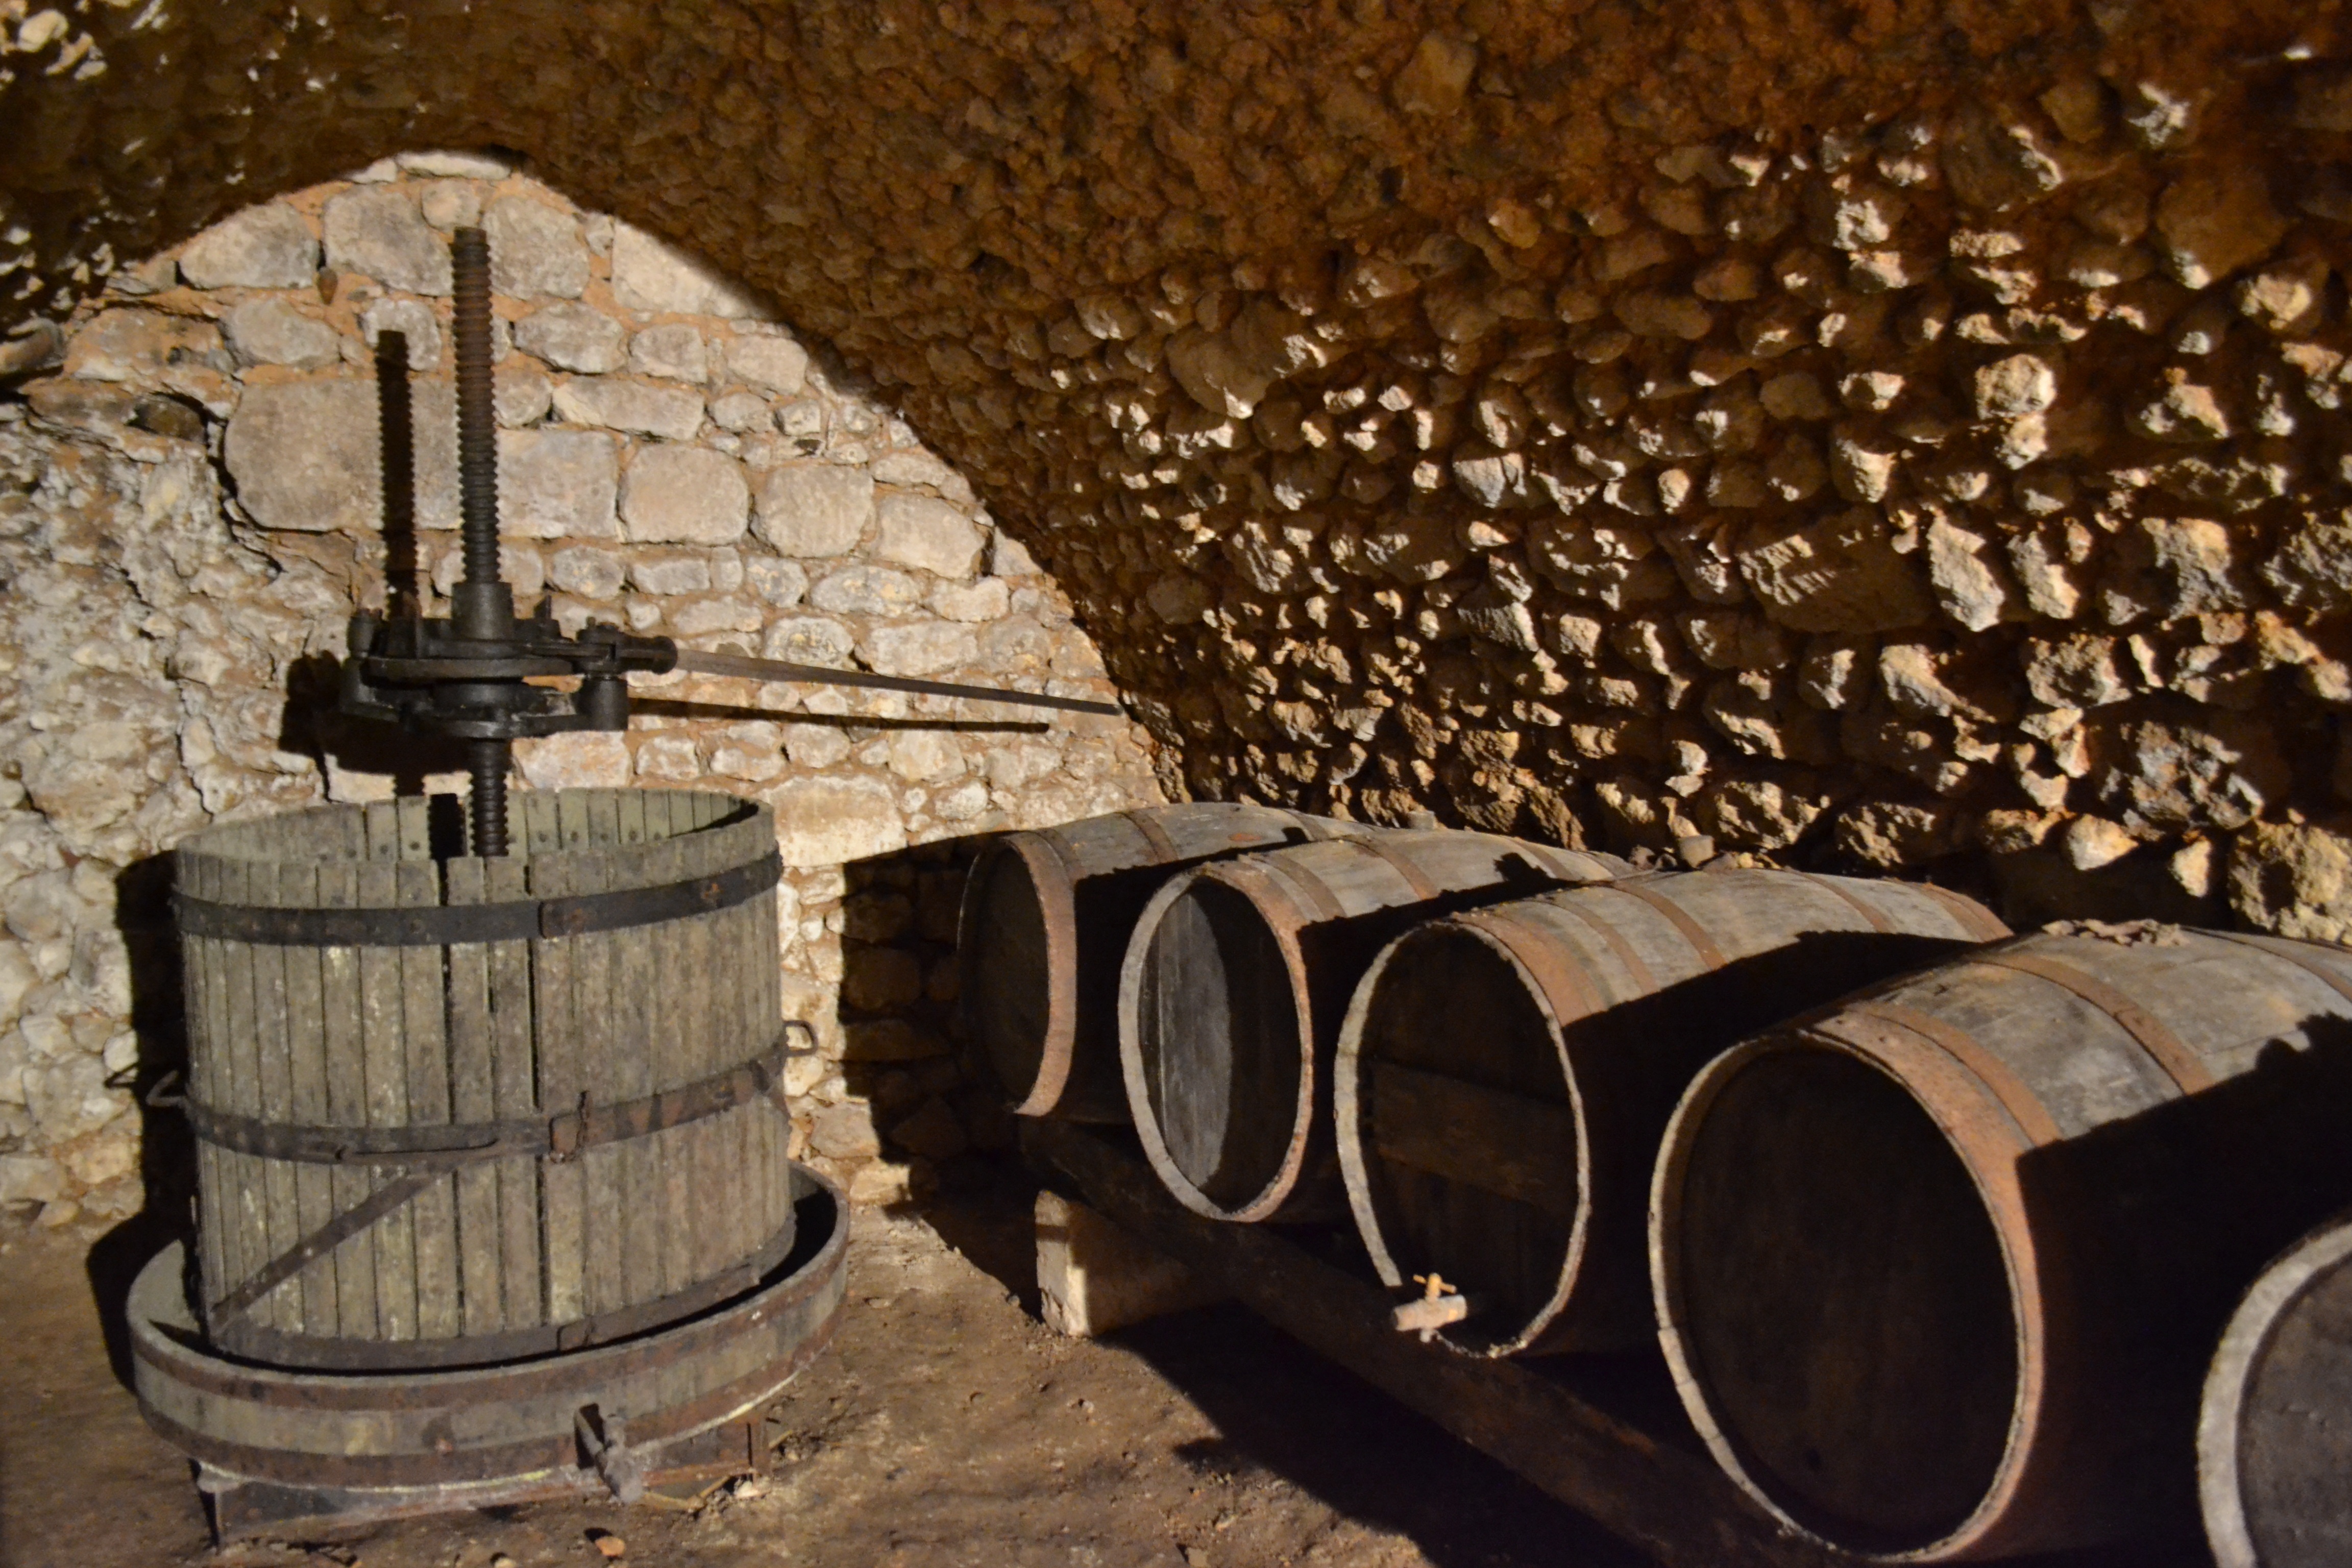
wood, wine, france, cave, castle, barrel, press, iron, wine press, old barrel, wooden barrel, man made object